Upwelling

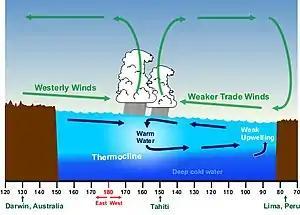
During an El Niño, wind indirectly drives warm water to the South American coast, reducing the effects of cold upwelling.

Besides directly causing the collapse of the ecosystem due to their absence, this can create problems in the ecosystem through a variety of other methods as well. The animals higher in the trophic levels may not completely starve to death and die off, but the decreased food supply could still hurt the populations. If animals do not get enough food, it will decrease their reproductive viability meaning that they will not breed as often or as successfully as usual. This can lead to a decreasing population, especially in species that do not breed often under normal circumstances or become reproductively mature late in life. Another problem is that the decrease in the population of a species due to fisheries can lead to a decrease in genetic diversity, resulting in a decrease in biodiversity of a species. If the species diversity is decreased significantly, this could cause problems for the species in an environment that is so variable and quick-changing; they may not be able to adapt, which could result in a collapse of the population or ecosystem.